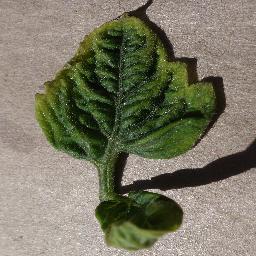
Label: Tomato___Tomato_Yellow_Leaf_Curl_Virus